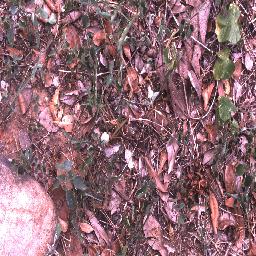
Label: negative